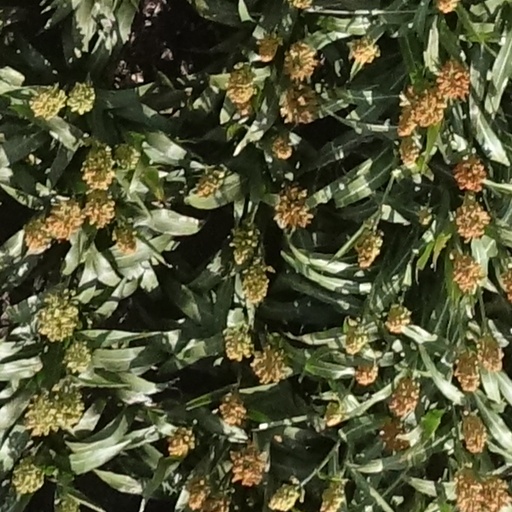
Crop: sorghum